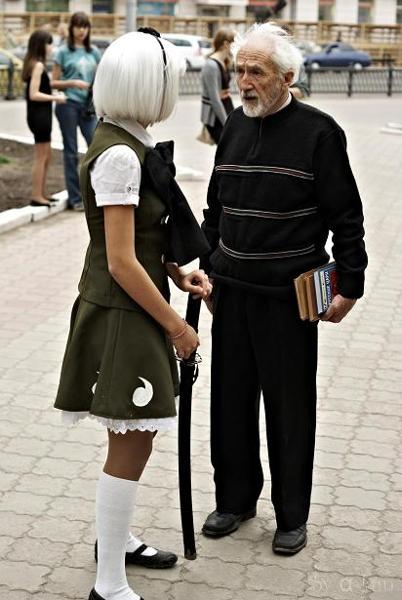
回答: 未来の自分が説教しにきた。